Gertie the Dinosaur

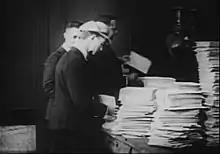
McCay's assistants preparing the thousands of drawings for the film, in a still from the film's introduction

McCay pioneered the "McCay Split System" of animation, in which major poses or positions were drawn first and the intervening frames drawn after. This relieved tedium and improved the timing of the film's actions. McCay was open about the techniques that he developed, and refused to patent his system, reportedly saying: "Any idiot that wants to make a couple of thousand drawings for a hundred feet of film is welcome to join the club." During production of "Gertie", he showed the details to a visitor who claimed to be writing an article about animation. The visitor was animator John Randolph Bray, who sued McCay in 1914 after taking advantage of McCay's lapse to patent many of the techniques, including the use of registration marks, tracing paper, and the Mutoscope action viewer, as well as the cycling of drawings to create repetitive action. The suit was unsuccessful, and there is evidence that McCay may have countersued—he received royalty payments from Bray for licensing the techniques.